Qaraami

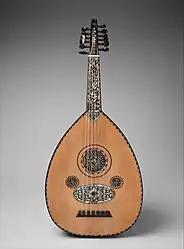
The Oud is a central part of the Qaraami tradition.

Qaraami is a traditional genre of Somali music that emerged in the mid-20th century. It is characterized by poetic lyrics, emotional themes, and a fusion of Somali musical traditions with slight influences from Arab and Western styles. The genre gained popularity during Somalia’s cultural renaissance in the 1930s and 1950s, particularly in urban centers such as Mogadishu and Hargeisa.